Imperial Japanese Navy

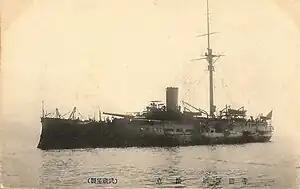
The protected cruiser "Hashidate", built domestically at the arsenal of Yokosuka

In 1870 an Imperial decree determined that Britain's Royal Navy should serve as the model for development, instead of the Netherlands navy. In 1873 a thirty-four-man British naval mission, headed by Lt. Comdr. Archibald Douglas, arrived in Japan. Douglas directed instruction at the Naval Academy at Tsukiji for several years, the mission remained in Japan until 1879, substantially advancing the development of the navy and firmly establishing British traditions within the Japanese navy from matters of seamanship to the style of its uniforms and the attitudes of its officers.